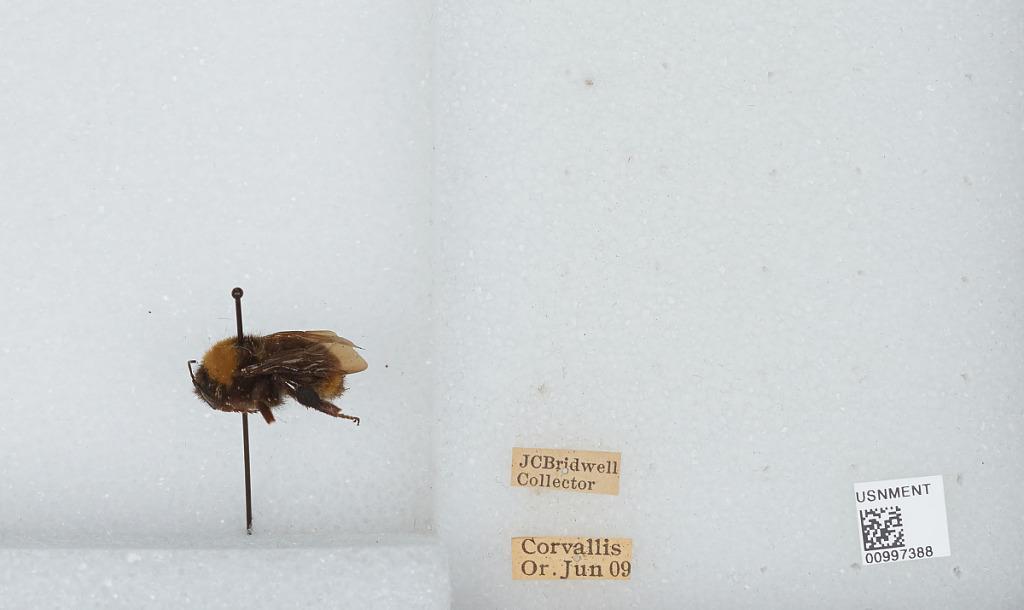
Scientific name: Bombus (Fervidobombus) californicus Smith
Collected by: J. Bridwell
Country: United States
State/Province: Oregon
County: Benton
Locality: Corvallis
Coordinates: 44.5667, -123.283